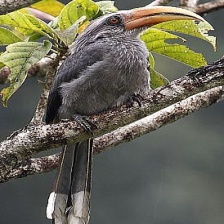
Species: MALABAR HORNBILL
Scientific name: OCYCEROS GRISEUS
ImageNet parent category: hornbill